Sleep Token

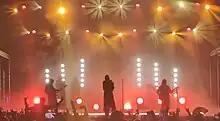
Sleep Token performing at Aftershock 2023.

Following their success in 2023, Sleep Token received widespread acclaim from the music press. "Metal Hammer" readers voted "Take Me Back to Eden" as the best album of the year, while the magazine's writers ranked it fourth. "Revolver" also named it the best album of the year, as did "Rock Sound", which additionally recognized Sleep Token as the Best British Band of the Year. "Kerrang!" ranked the album third on its year-end list, while "NME" placed it 21st, and named "The Summoning" the 18th best song of the year. By February 2024, the album had sold over 50,000 copies in the United Kingdom.